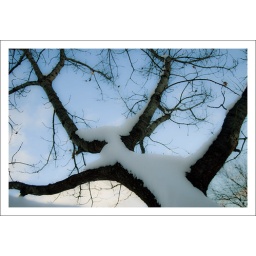
The oak tree in my front yard after the snow had stopped and the sky was brightening up again